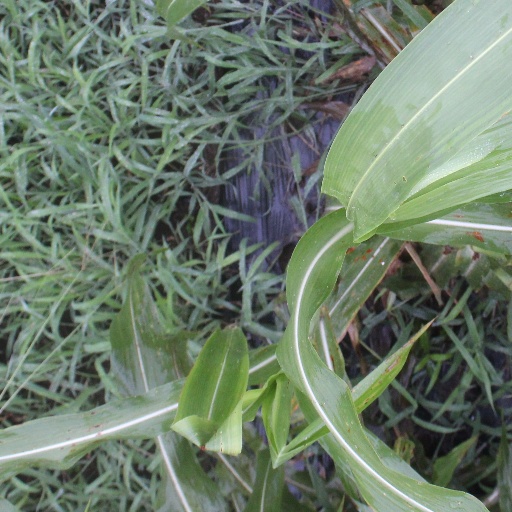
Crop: sorghum